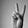
ASL letter: V